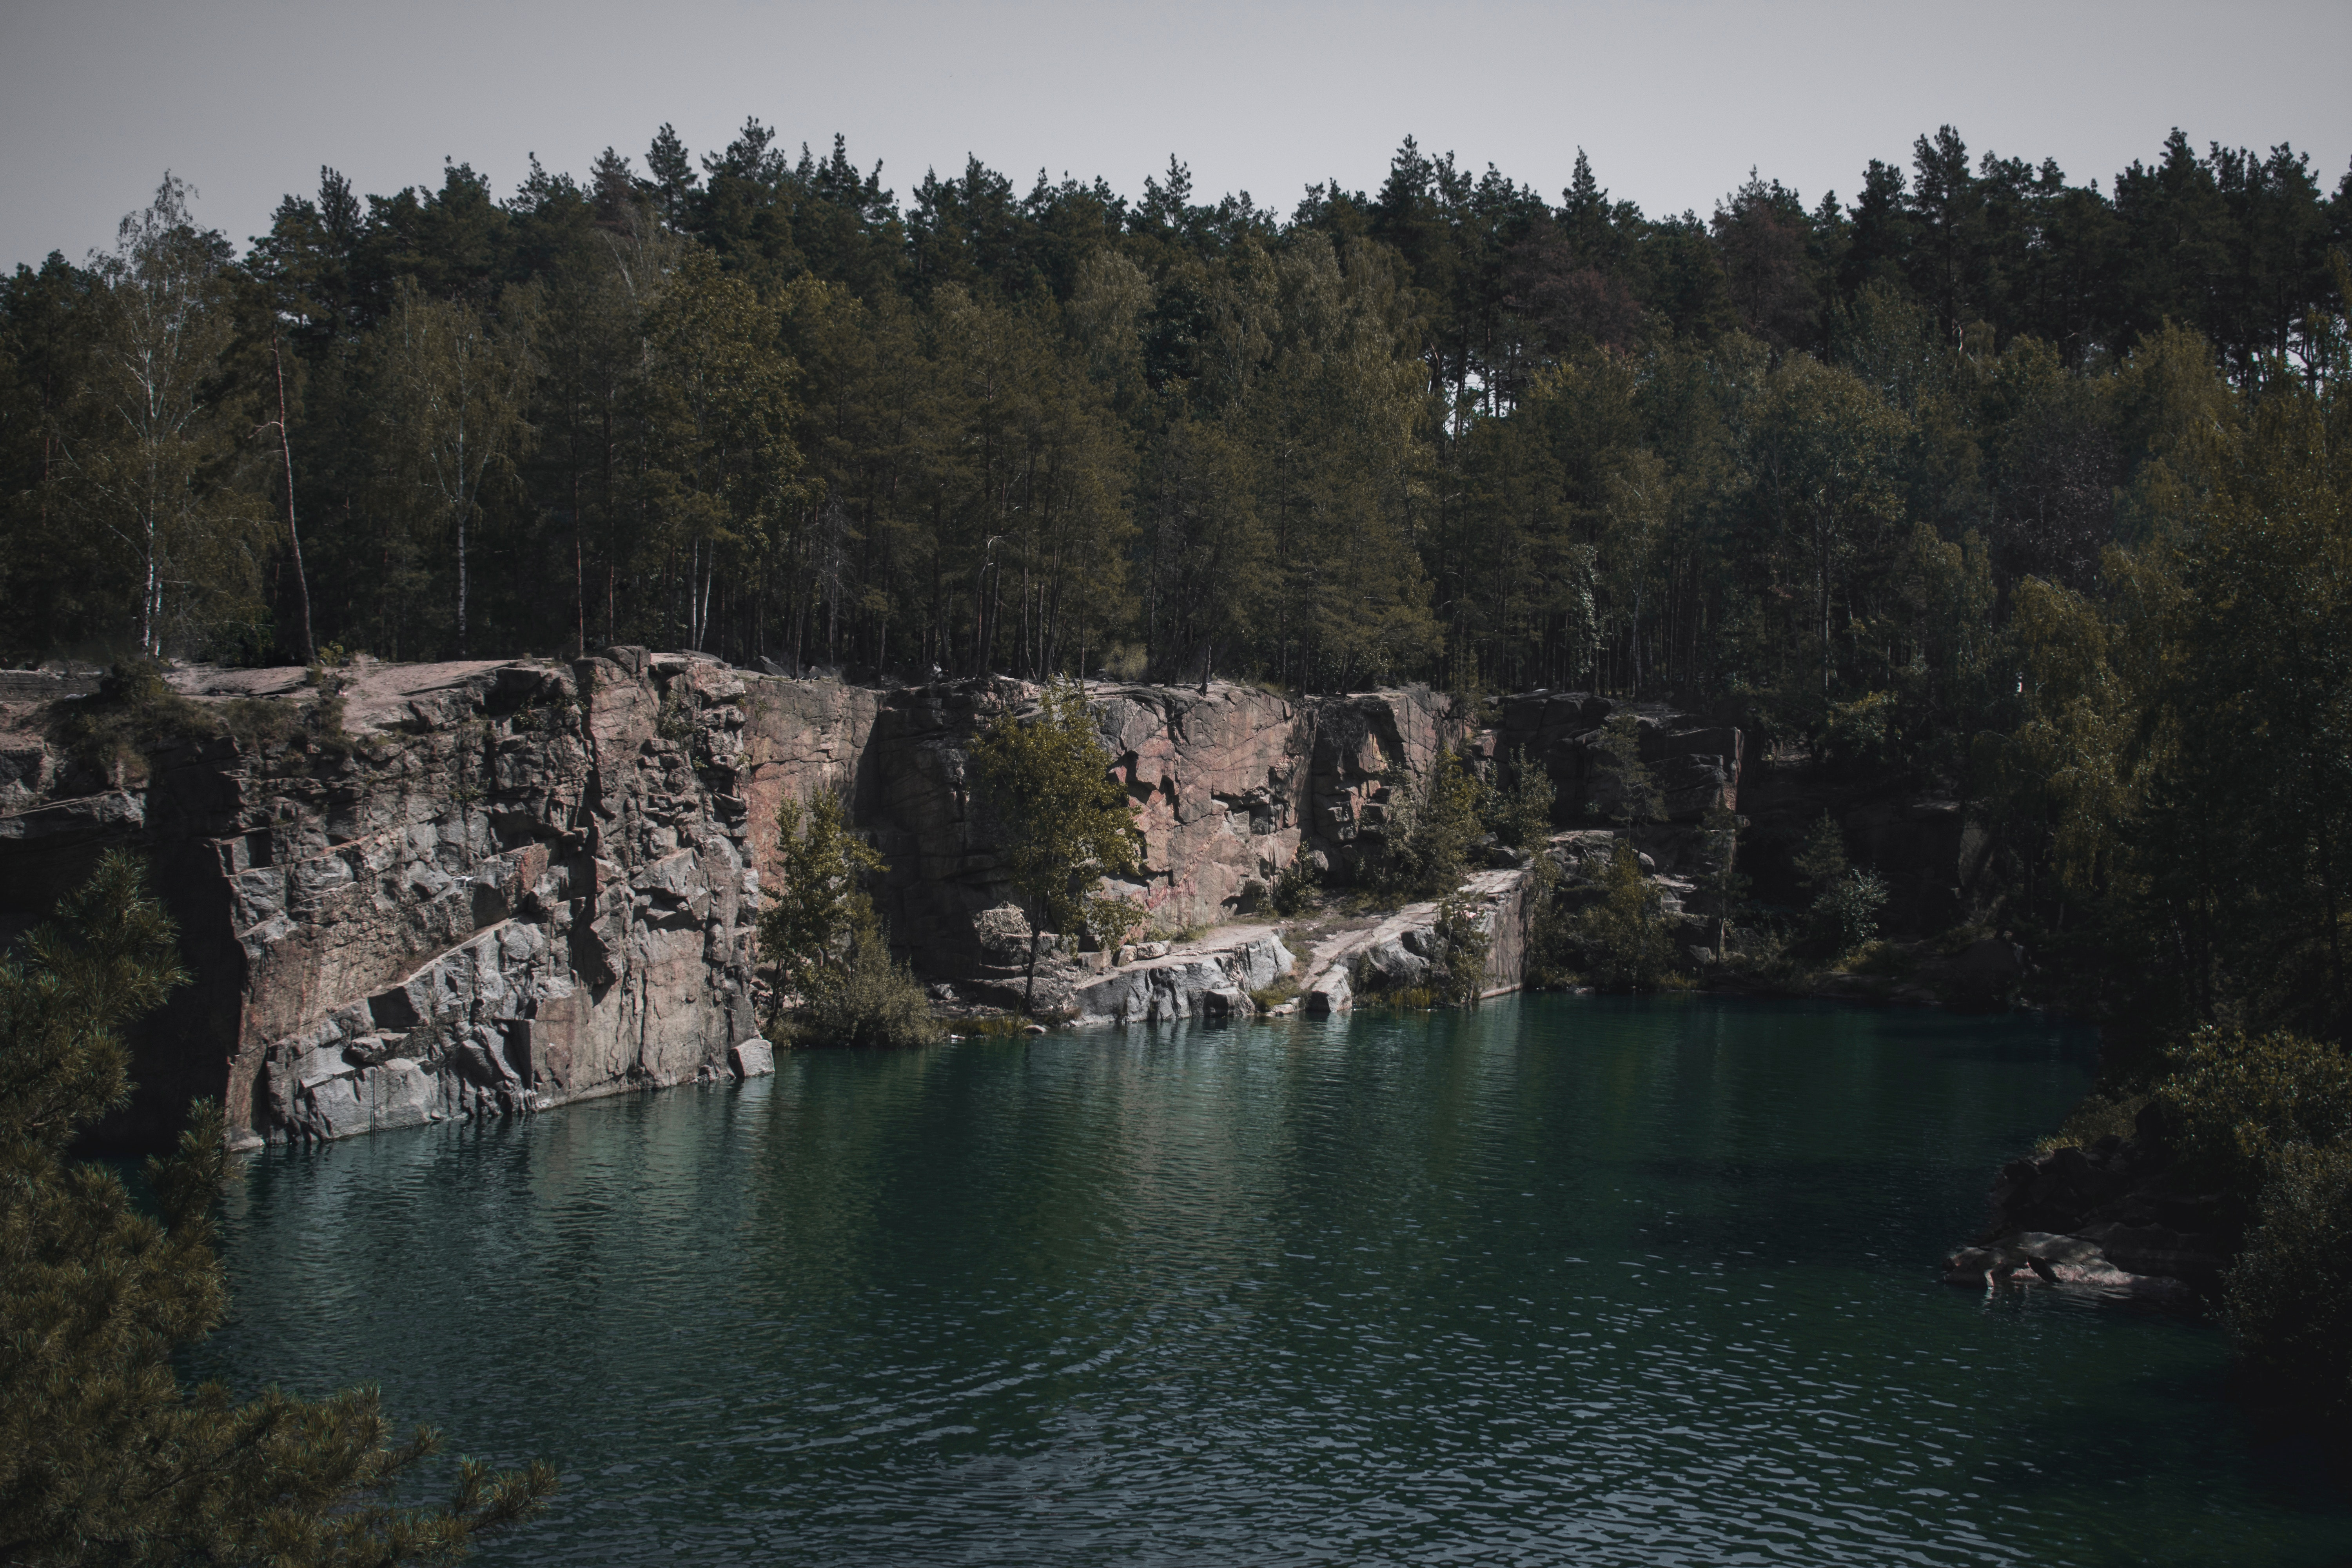
body of water, nature, water, water resources, natural landscape, lake, cliff, reservoir, rock, river, tree, terrain, sky, bank, tarn, reflection, watercourse, geology, coastal and oceanic landforms, escarpment, inlet, formation, geological phenomenon, coast, national park, landscape, klippe, bay, sea, mountain, state park